David 8

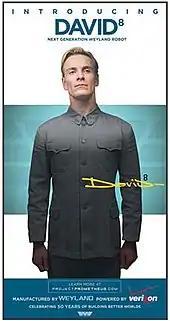
A full-page advertisement printed in "The Wall Street Journal" in 2012, featuring Fassbender as David. The character was prominently featured throughout the marketing for "Prometheus".

David has been featured in a number of promotional materials for the "Alien" prequel films. For "Prometheus", rather than focusing on the film's connection with the "Alien" canon, the marketing team emphasized central characters, most prominently David. On March 17, 2012, director Ridley Scott hosted a panel for "Prometheus" at WonderCon, where attendees were provided with Weyland Corporation business cards that provided a website and telephone number. Upon calling the number, callers were played an automated message that stated that Weyland Corporation's lines were busy, at which point a text message was sent that linked to a video narrated by Fassbender that showed David being unboxed, prior to his awakening. A month later, on April 17, an extended version of the unboxing video was released, with David providing additional insight into his function aboard the "Prometheus" as the ship's butler and maintenance man, as well as advertising his ability to seamlessly replicate human emotions without the restrictions of ethics or distress. Released with the video was also a poster featuring David, which was printed as a full-page advertisement in "The Wall Street Journal".